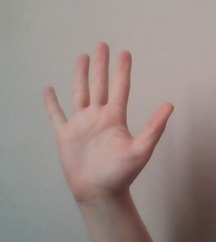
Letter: sheen